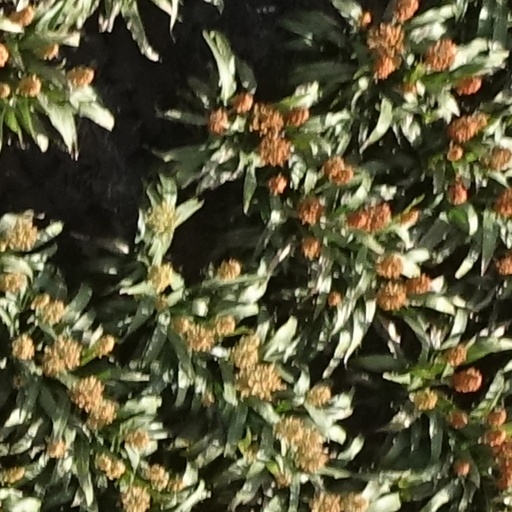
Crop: sorghum